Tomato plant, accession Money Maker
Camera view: tilt-top (135 deg); turntable rotation: 90 degrees
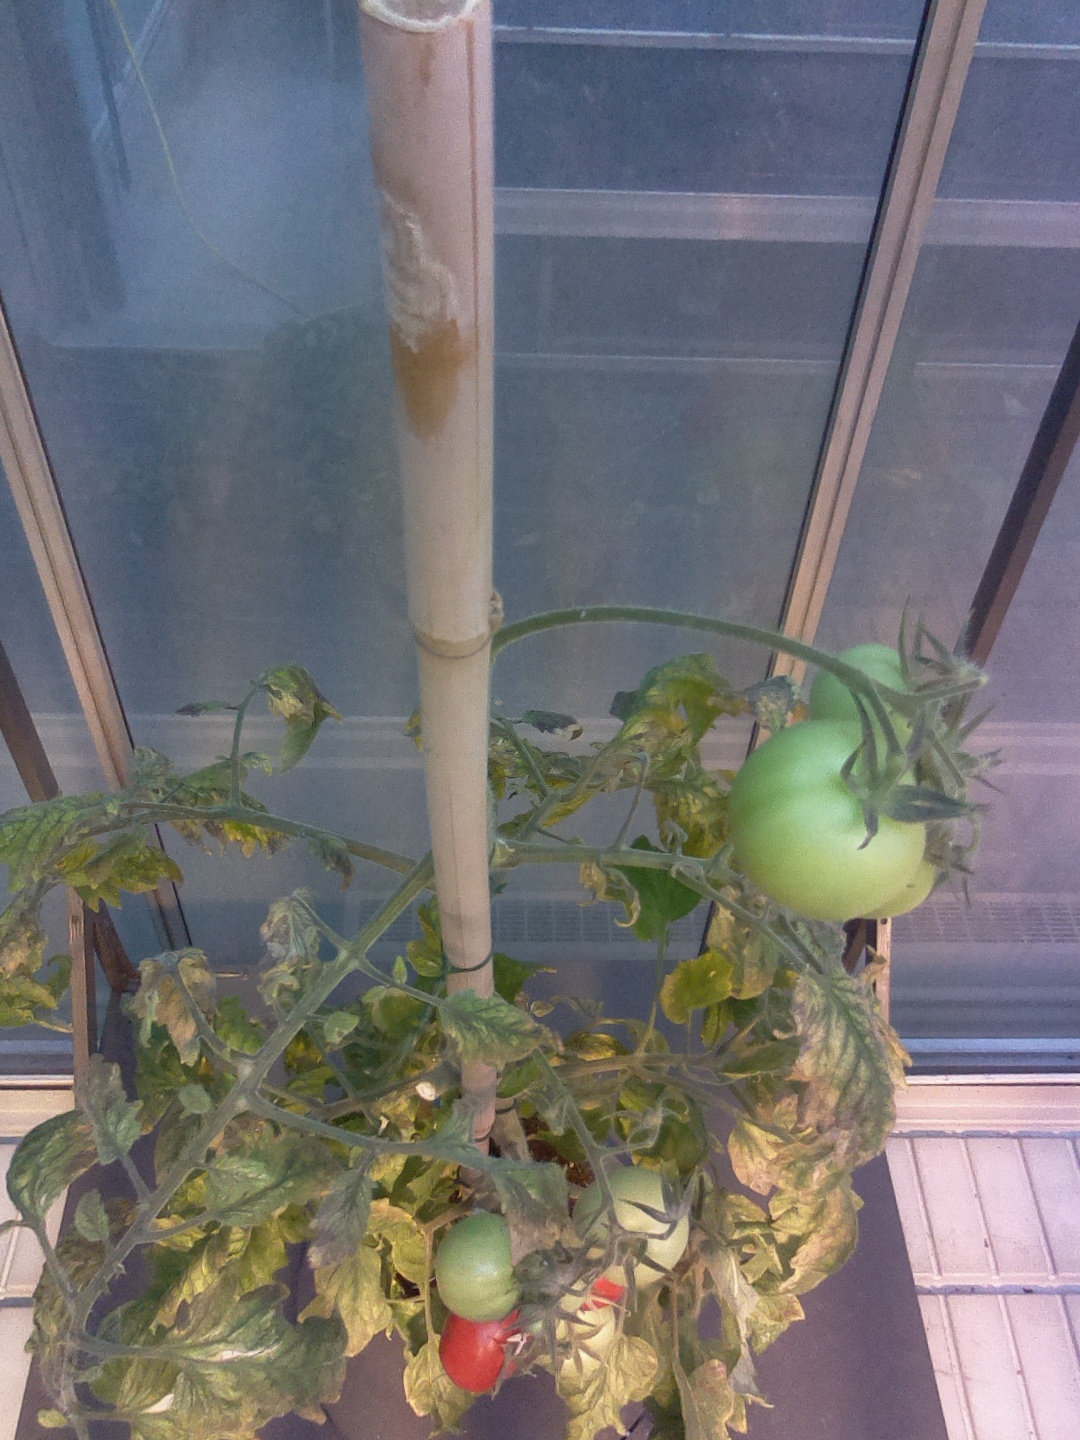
BBCH growth stage 82: 20%-30% of fruits show typical fully ripe color